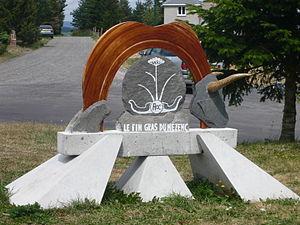
Support publicitaire pour l'AOC Fin Gras du Mézenc. Saint-Clément (Ardèche). Juillet 2010.
Le Fin Gras du Mézenc, ou fin gras, est une appellation d'origine désignant une carcasse bovine. Cette dénomination fait l'objet d'une protection au niveau européen par le biais d'une AOP. C'est un produit d'élevage bovin français.